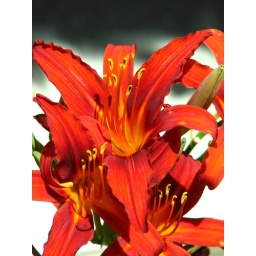
This Lily is in my garden. I love the rusty red colors with just a touch of yellow.